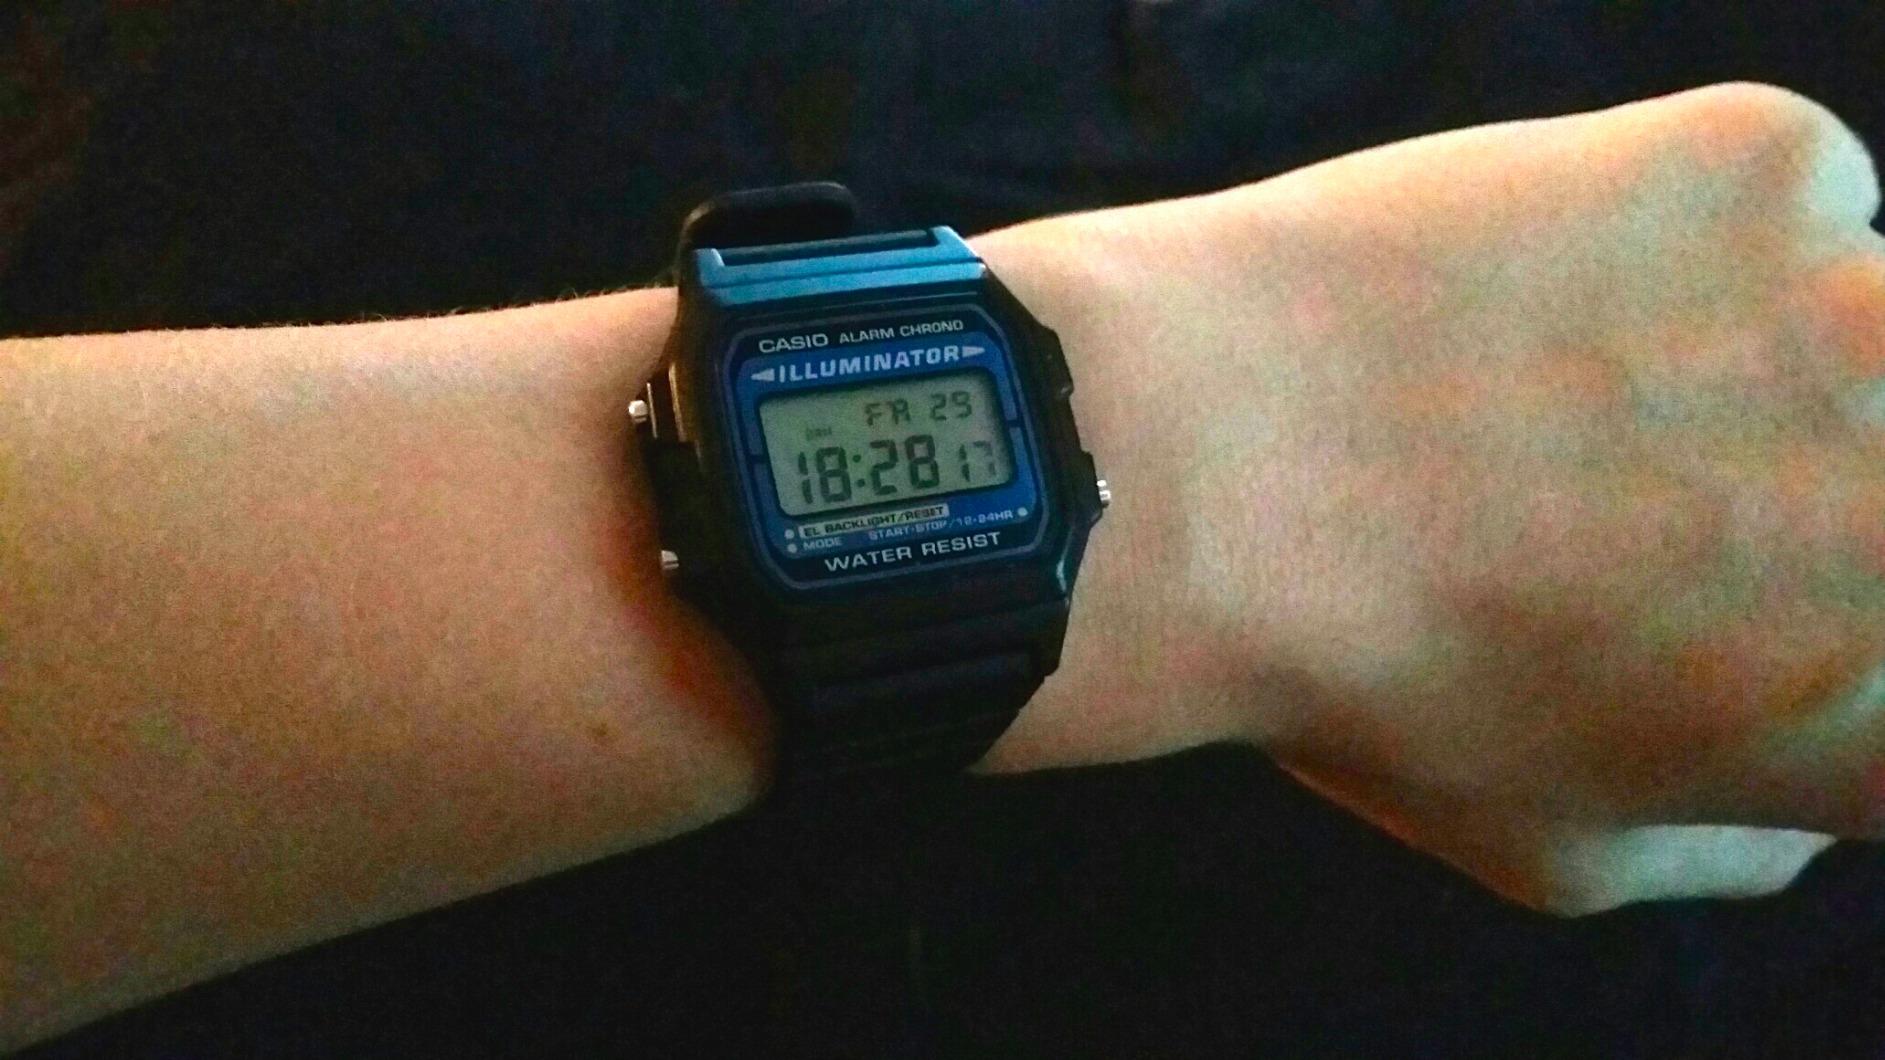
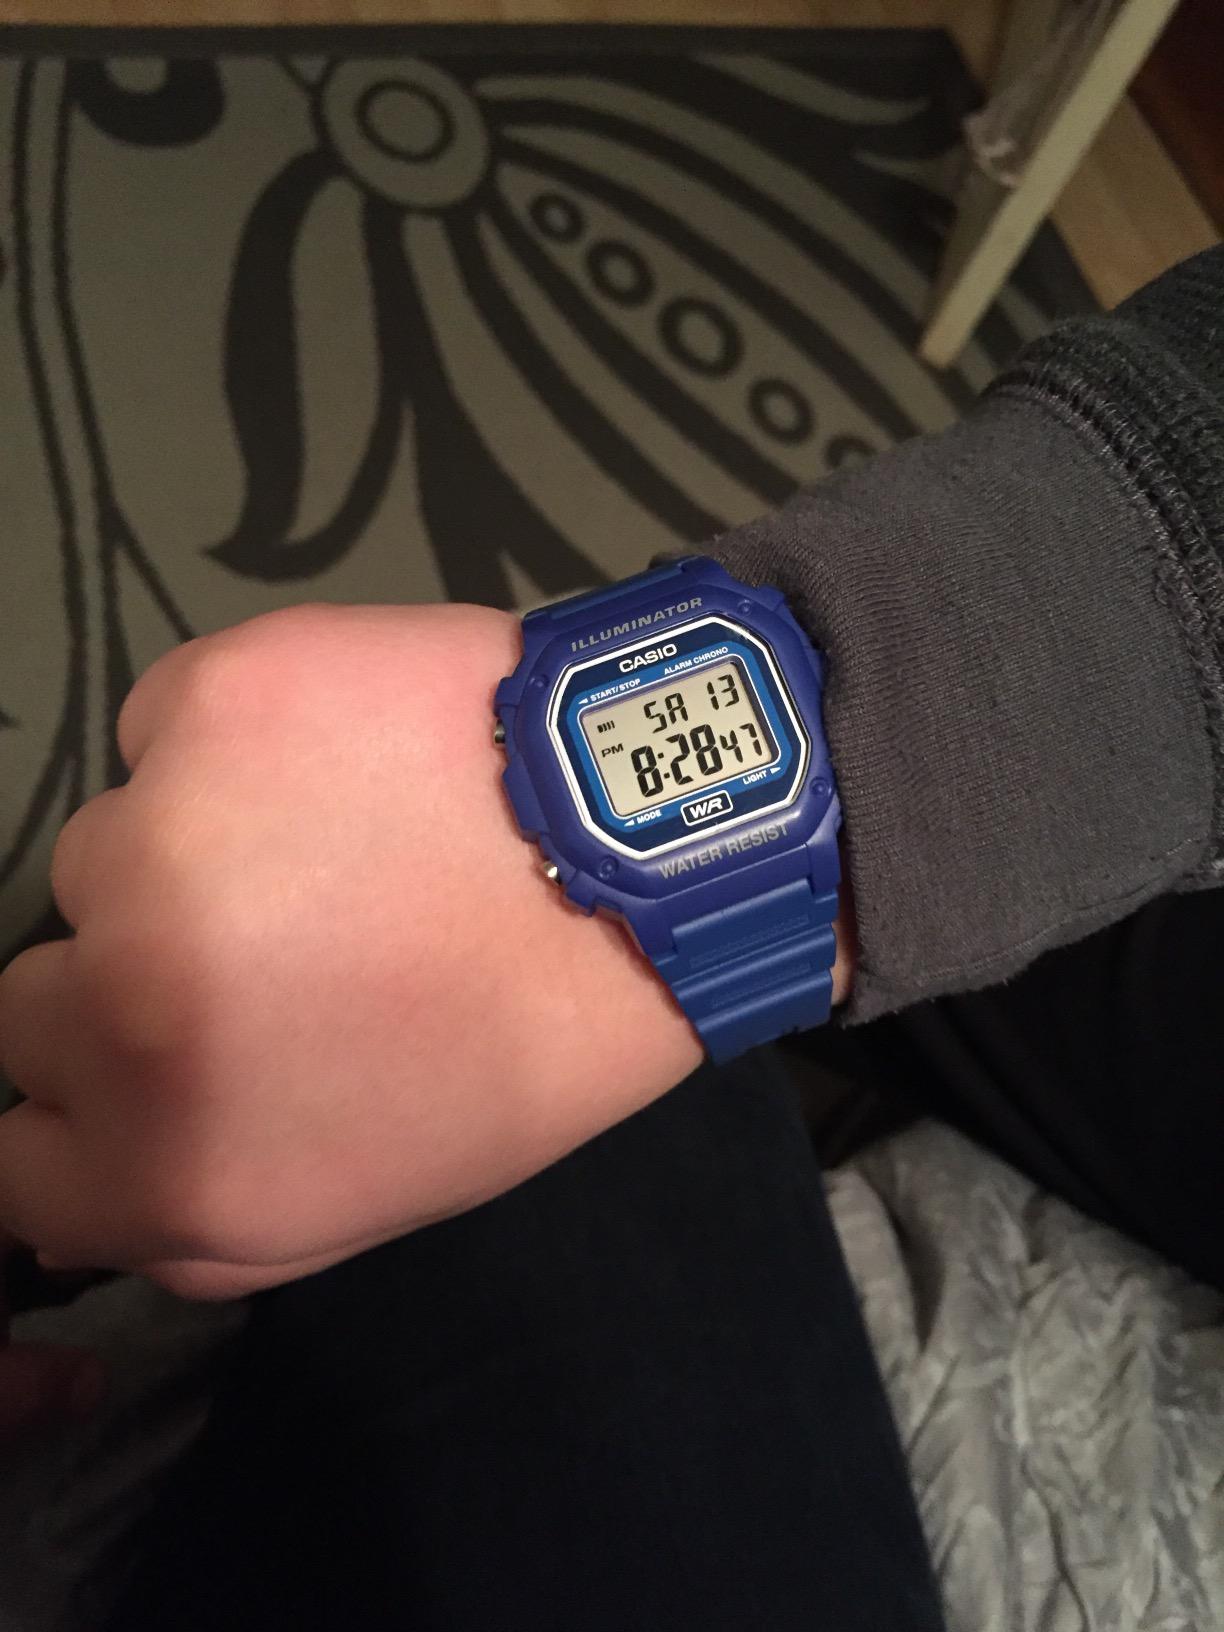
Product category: accessories_watch
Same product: no